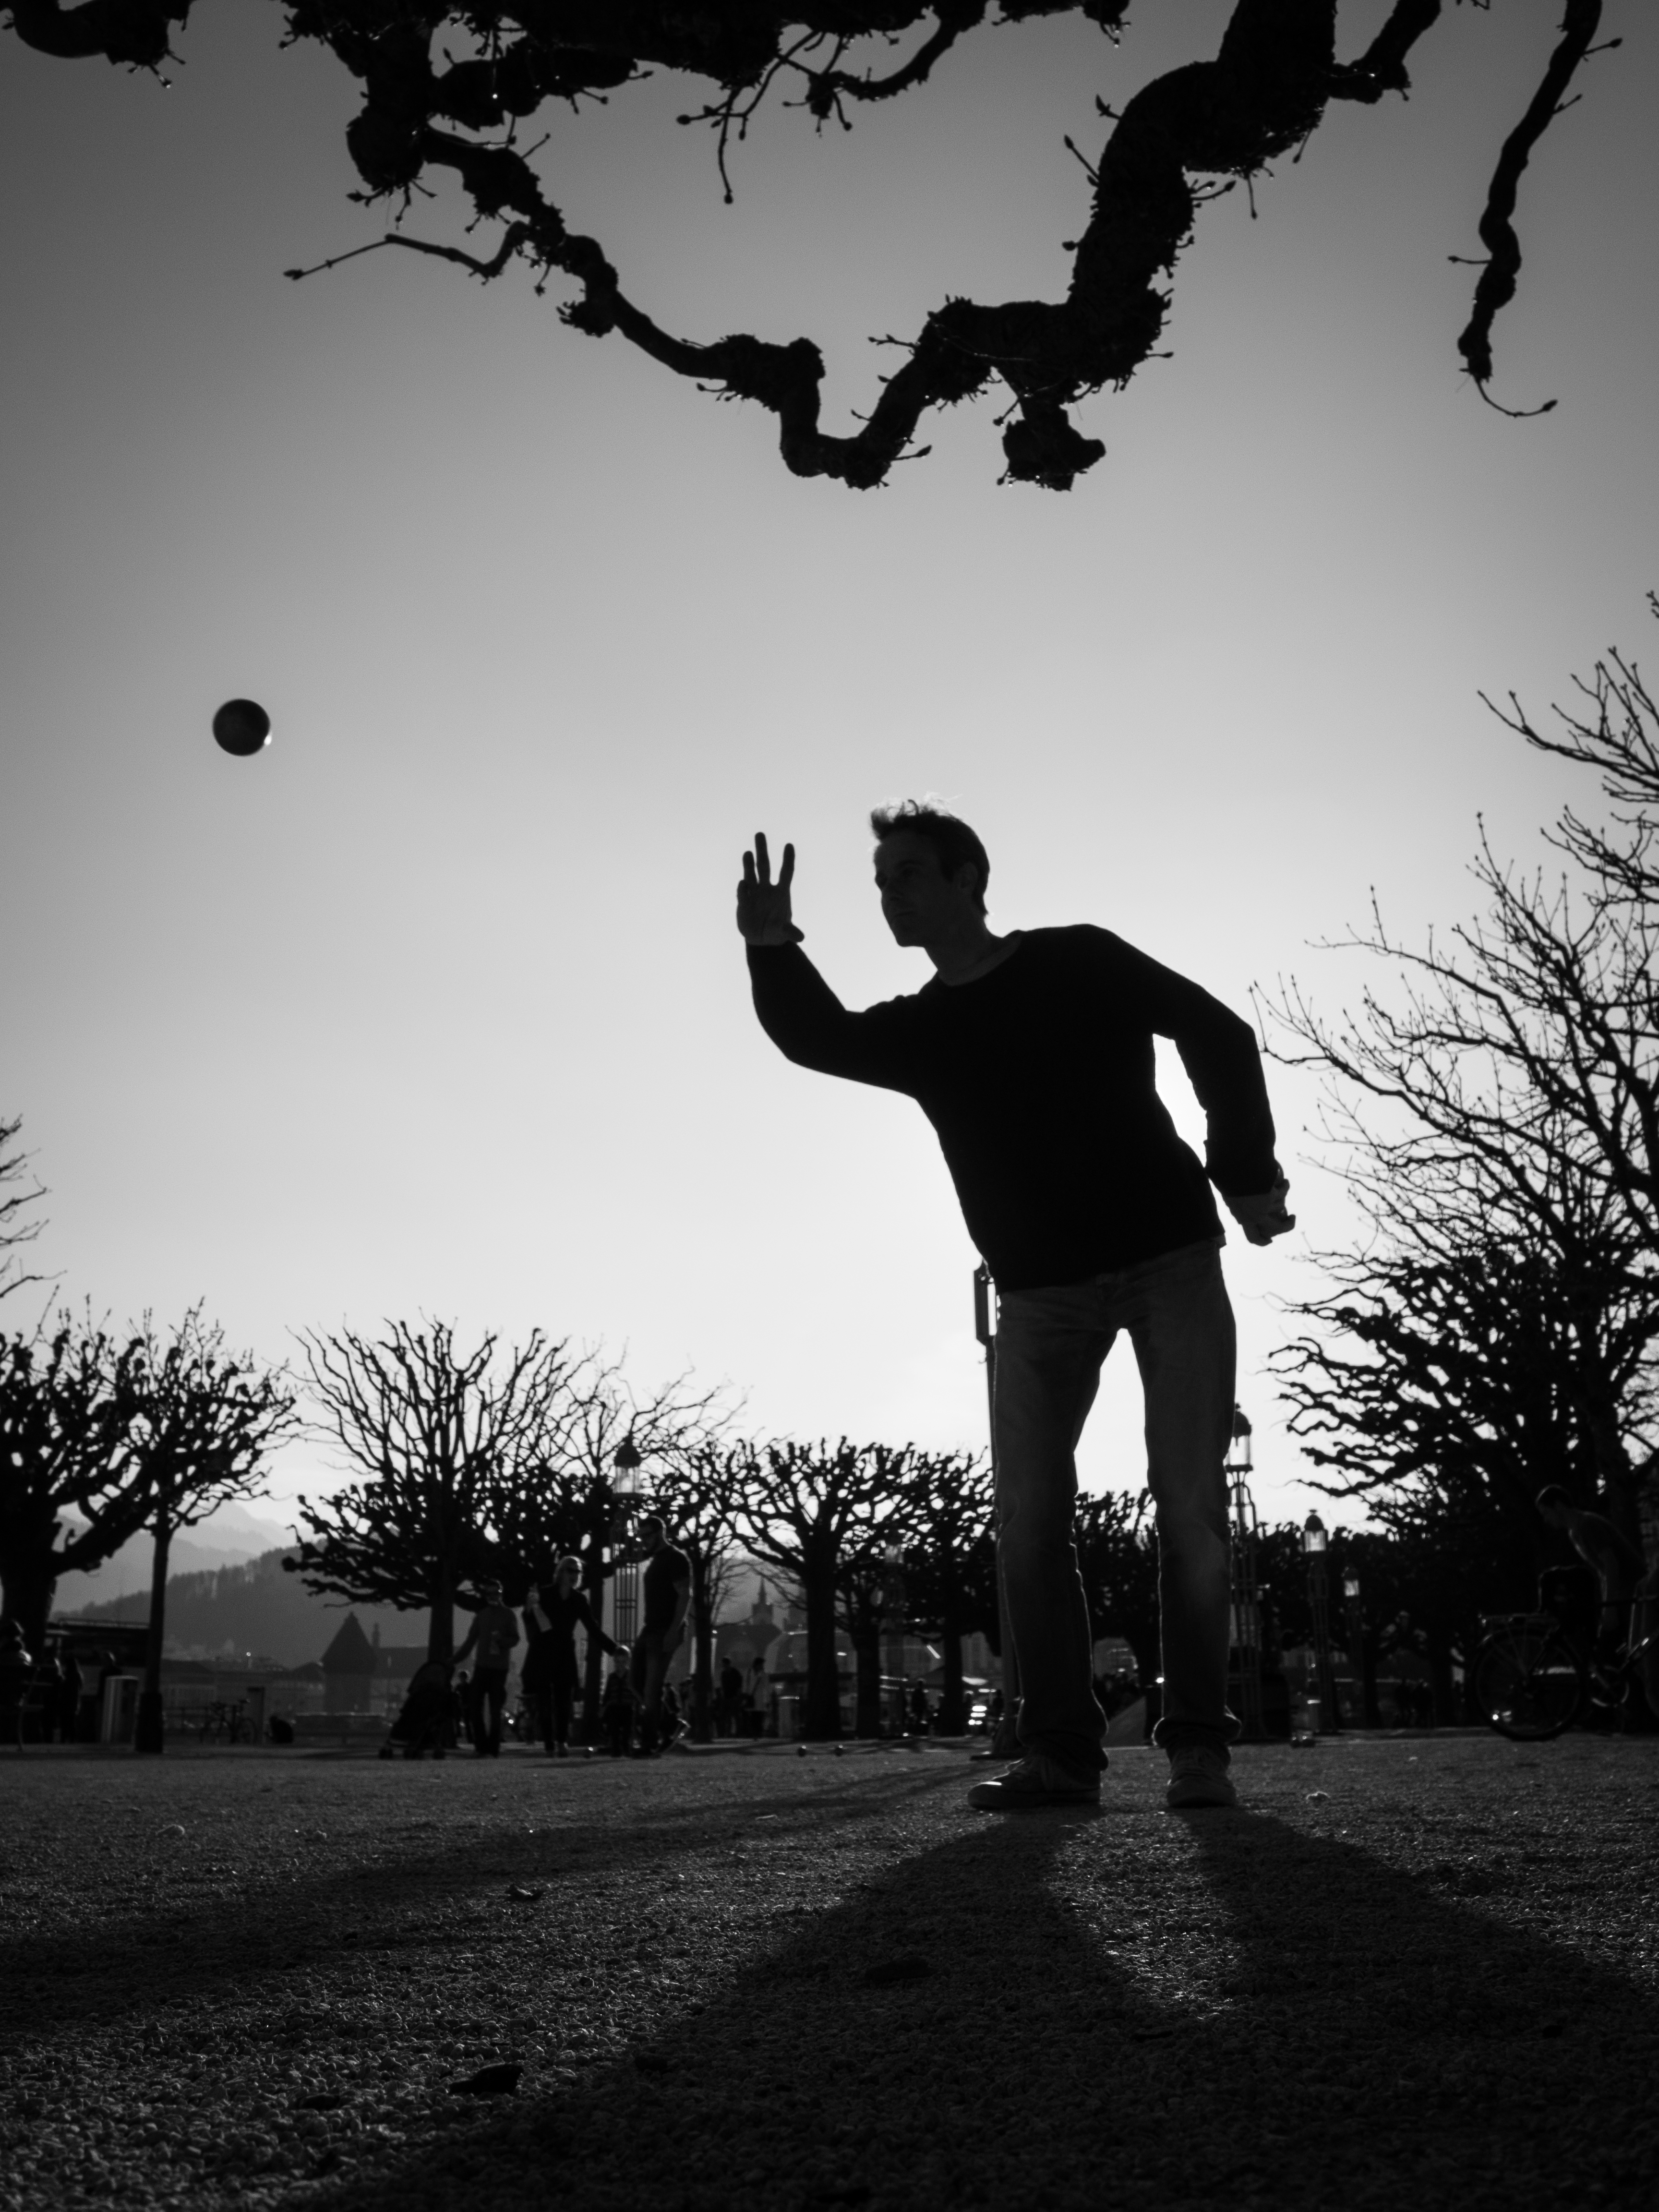
tree, silhouette, light, black and white, white, street, photography, sunlight, shadow, darkness, black, monochrome, streetphotography, flickr, thomas, olympus, photograph, luzern, omd, fuji, leica, emotion, monochrom, leuthard, hcb, thomasleuthard, monochrome photography, woody plant